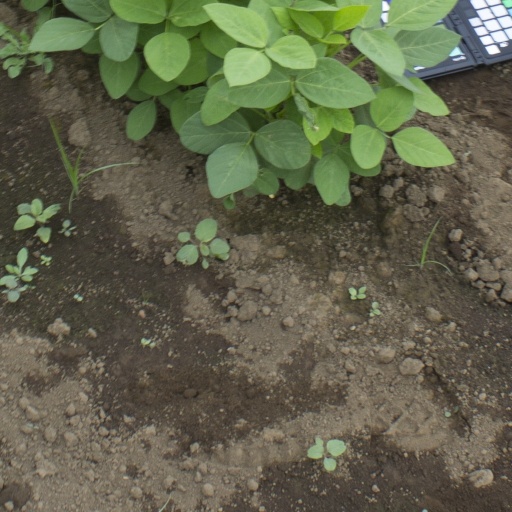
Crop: soybean